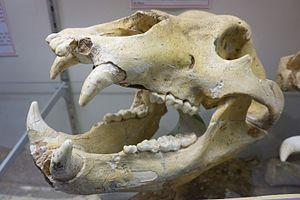
Hanna est le second tome de la série de bande dessinée Dent d'ours produite par Yann et Alain Henriet. L'album est prépublié dans Spirou et sort aux éditions Dupuis en avril 2014.